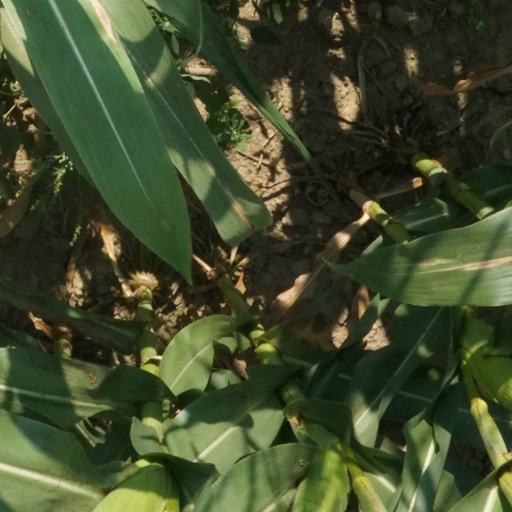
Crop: maize; corn